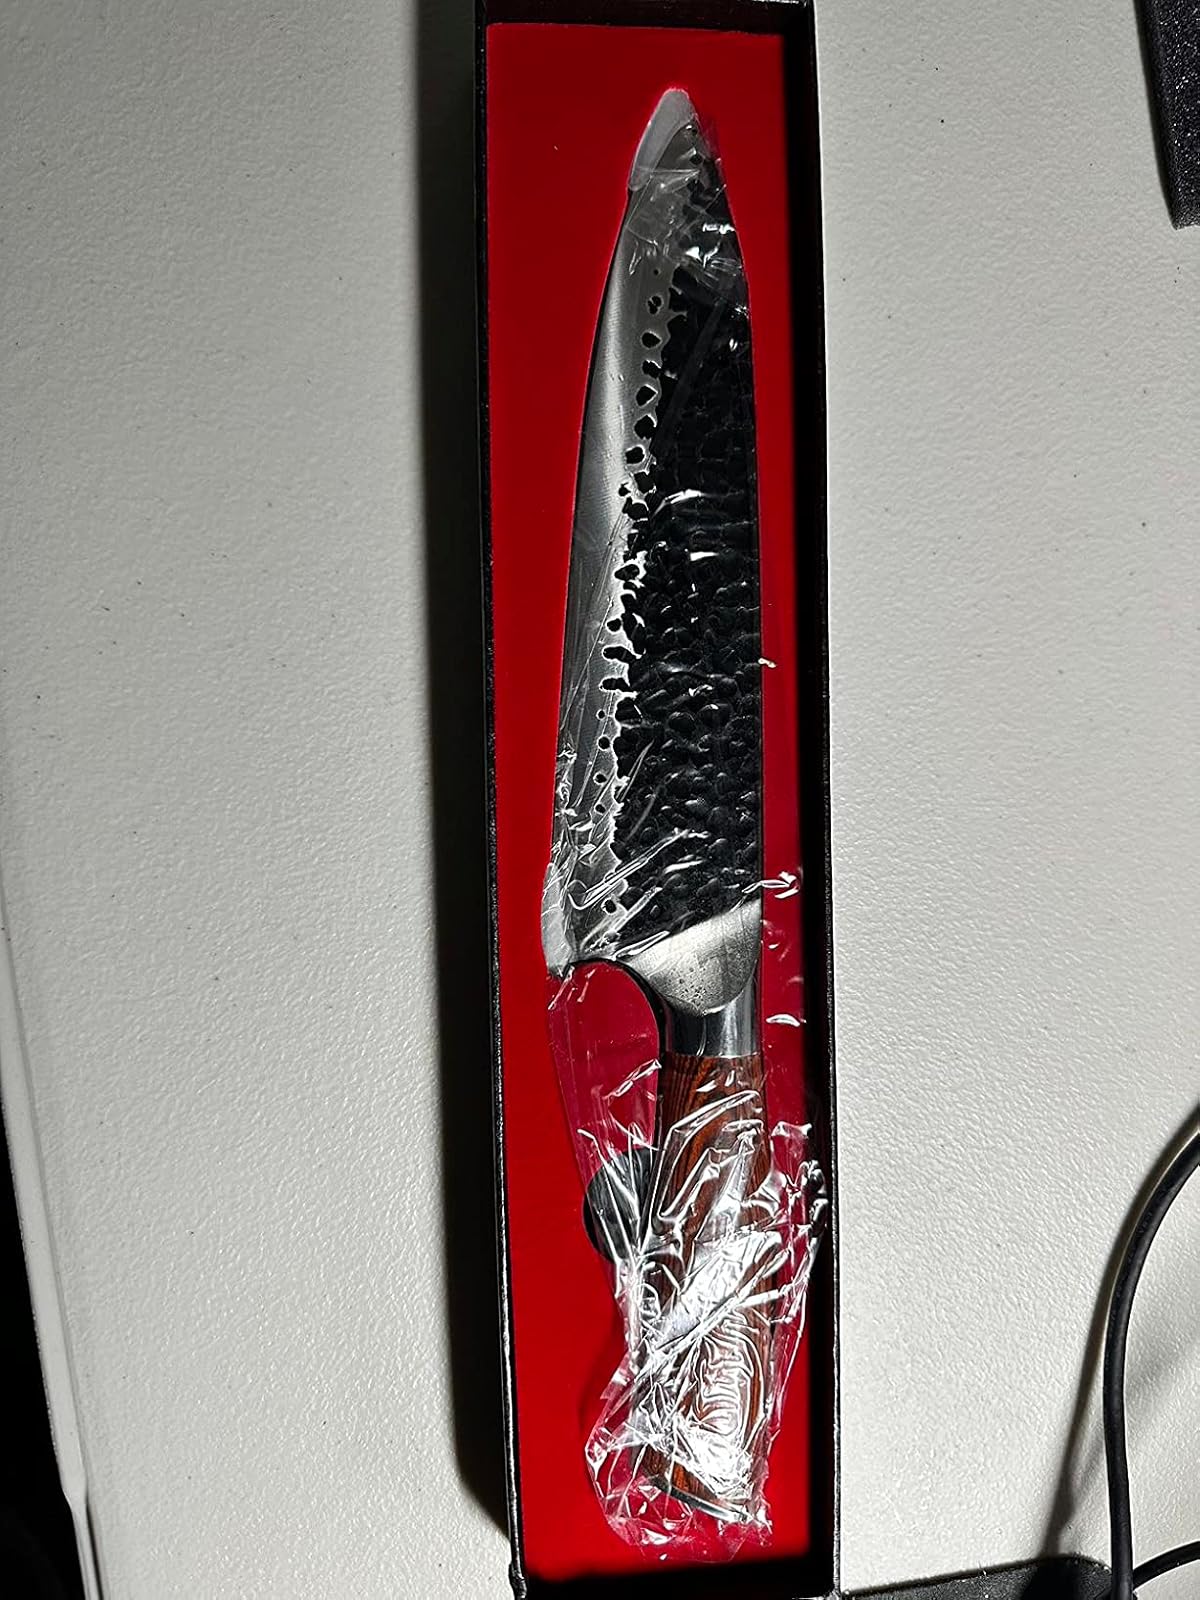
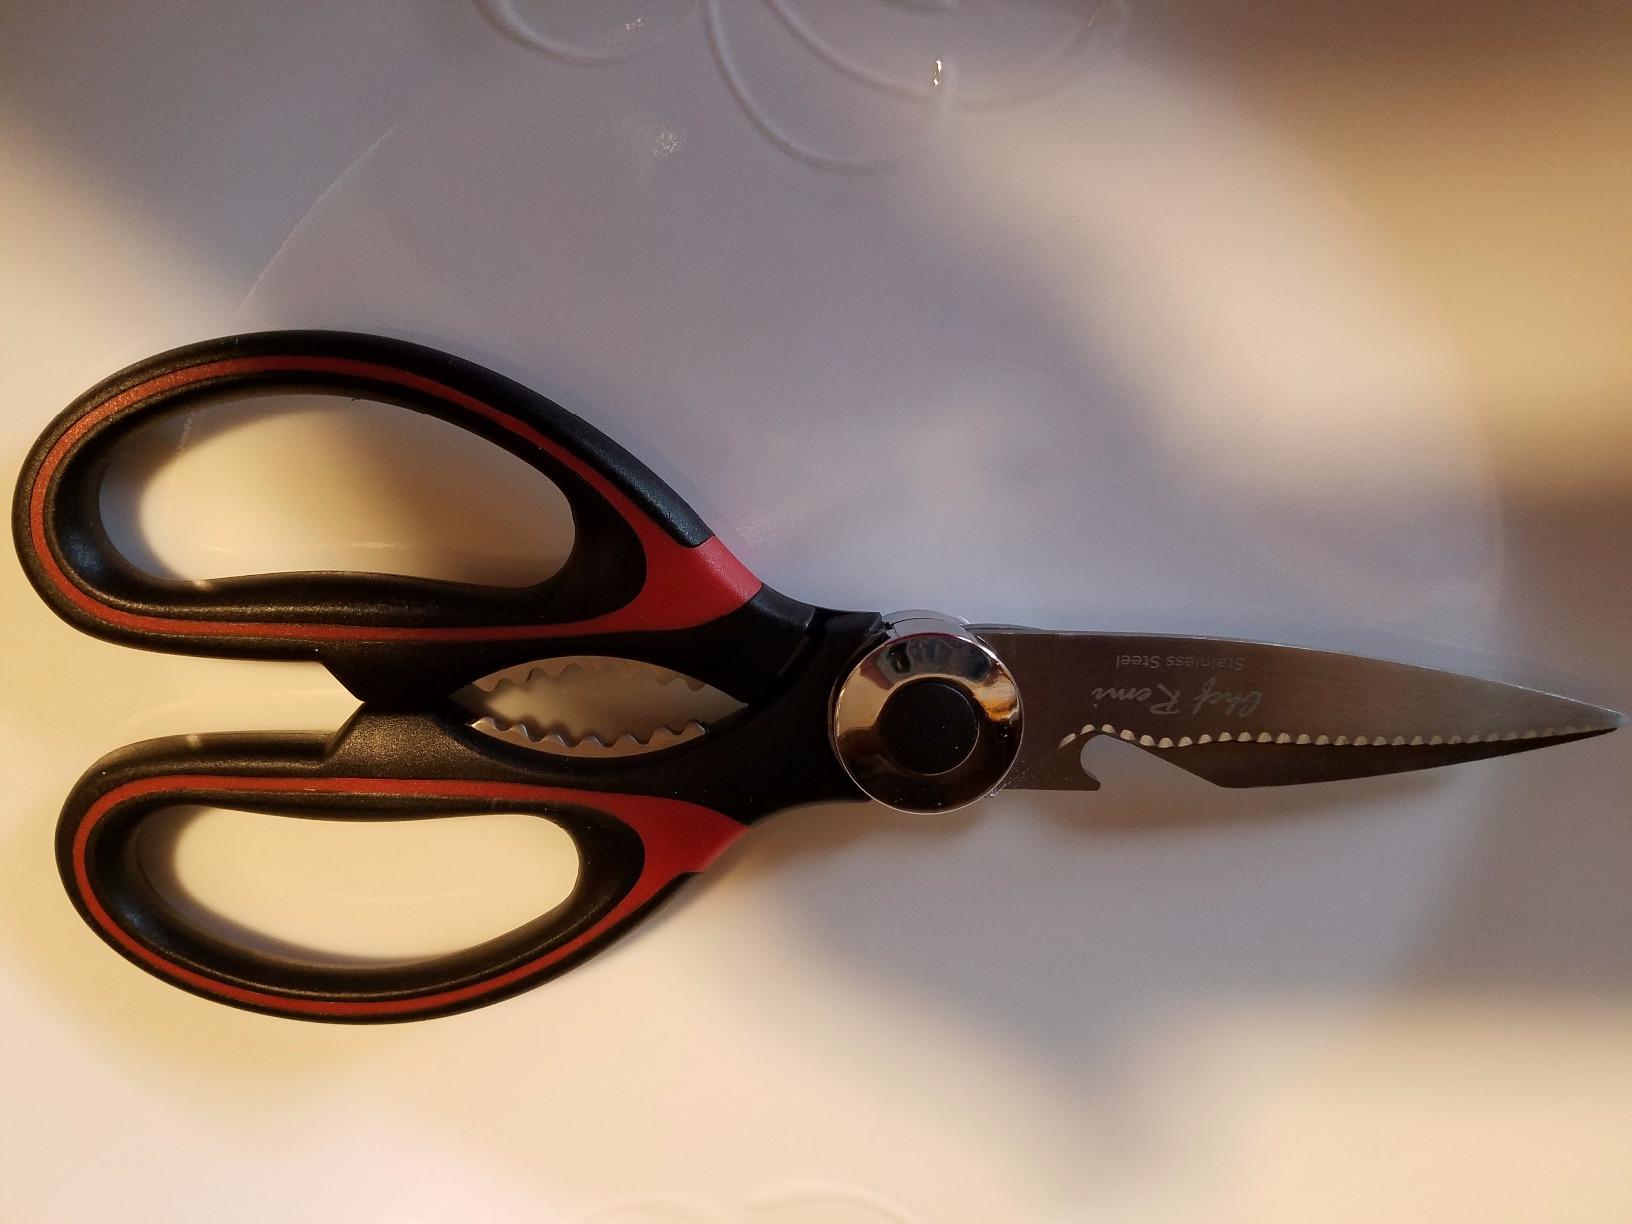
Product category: items_knife
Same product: no